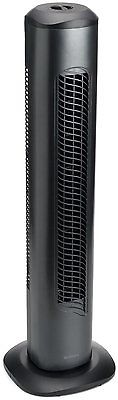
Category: fan